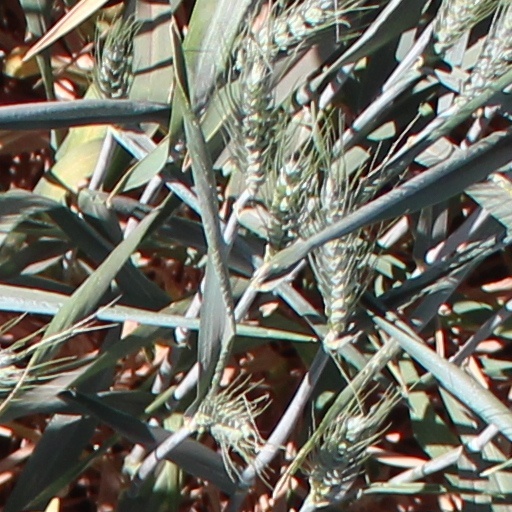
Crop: wheat